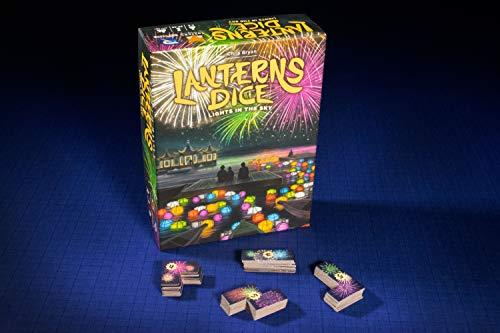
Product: Lanterns Dice- Lights in The Sky
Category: Toys & Games | Games & Accessories
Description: Roll dice and choose which colored lanterns player scan fill in on their score sheets.
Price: $30.32
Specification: ProductDimensions:5.7x7.6x1.9inches|ItemWeight:1.05pounds|ShippingWeight:1.05pounds(Viewshippingratesandpolicies)|ASIN:B07PC3249M|Itemmodelnumber:RGS0889|Manufacturerrecommendedage:10yearsandup